Dentist (Adventure Time)

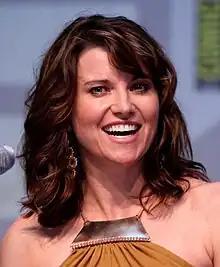

"Dentist" was written and storyboarded by Tom Herpich and Steve Wolfhard, from a story by Kent Osborne, series creator Pendleton Ward, Jack Pendarvis, Adam Muto, Herpich, and Wolfhard. The original premise for "Dentist" had been developed solely by Wolfhard, who explained on his blog: "['Dentist'] is a weird one that's been kicking around for a while! It's an idea that I initially came up with but it was a real mess. It was too complicated, it didn't have an ending, and it had a miniature Finn, and sentient mushrooms, and death, and Mr. Fox." Dissatisfied with his idea, he abandoned it, but Herpich rewrote the premise completely, and "made it work".